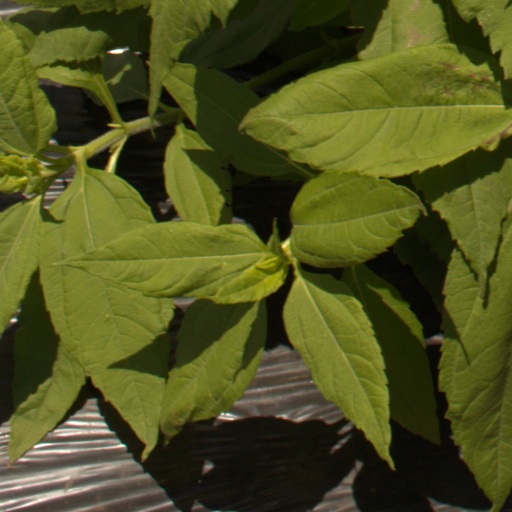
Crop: Jerusalem artichoke